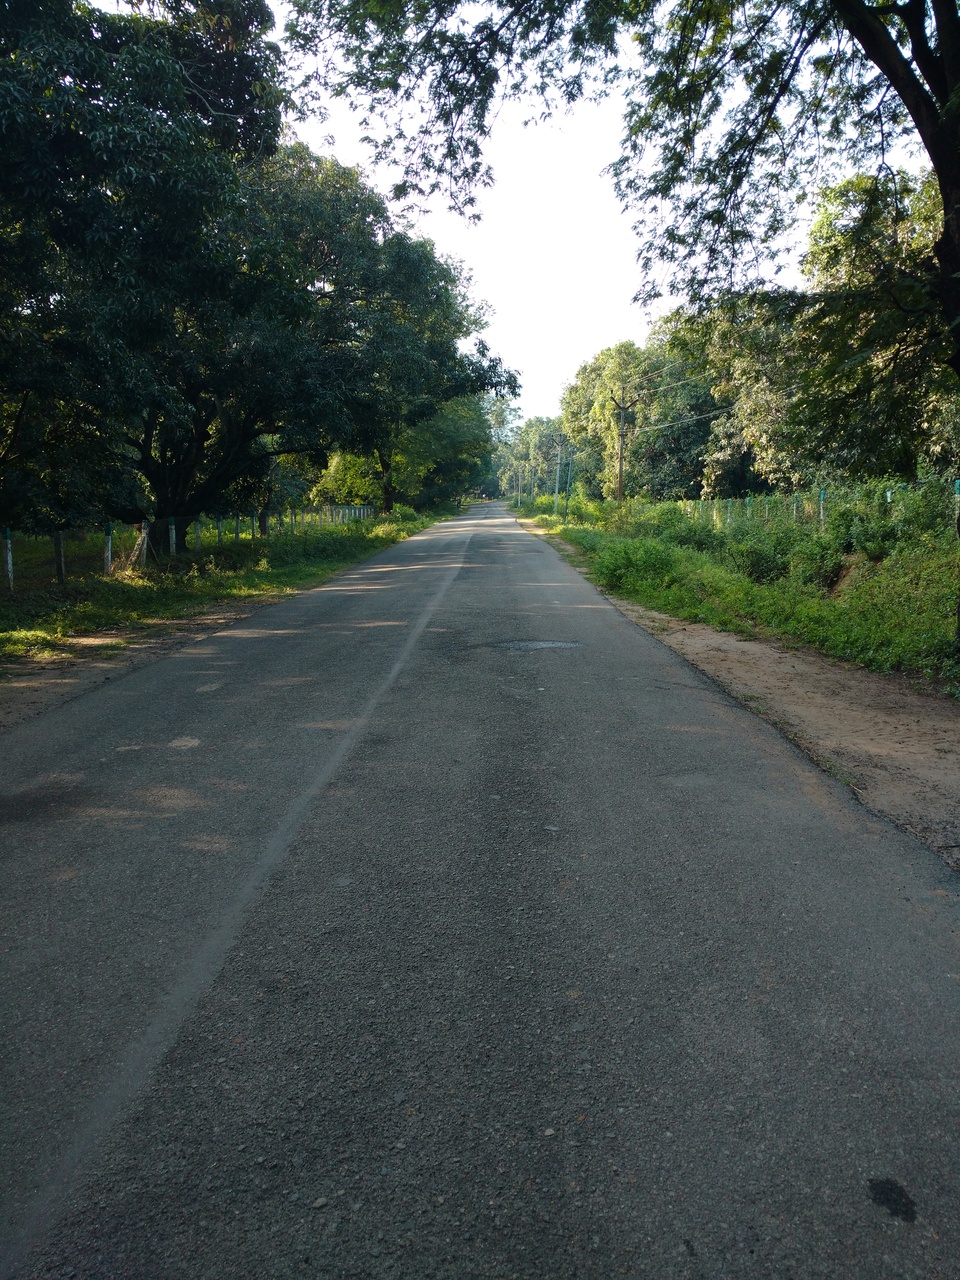
Palani-Kodaikanal Road